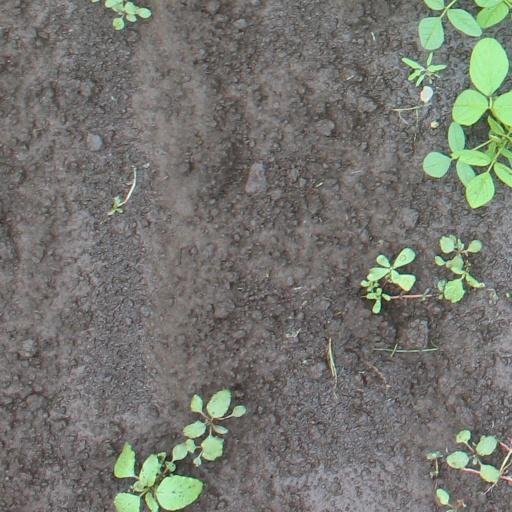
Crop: soybean